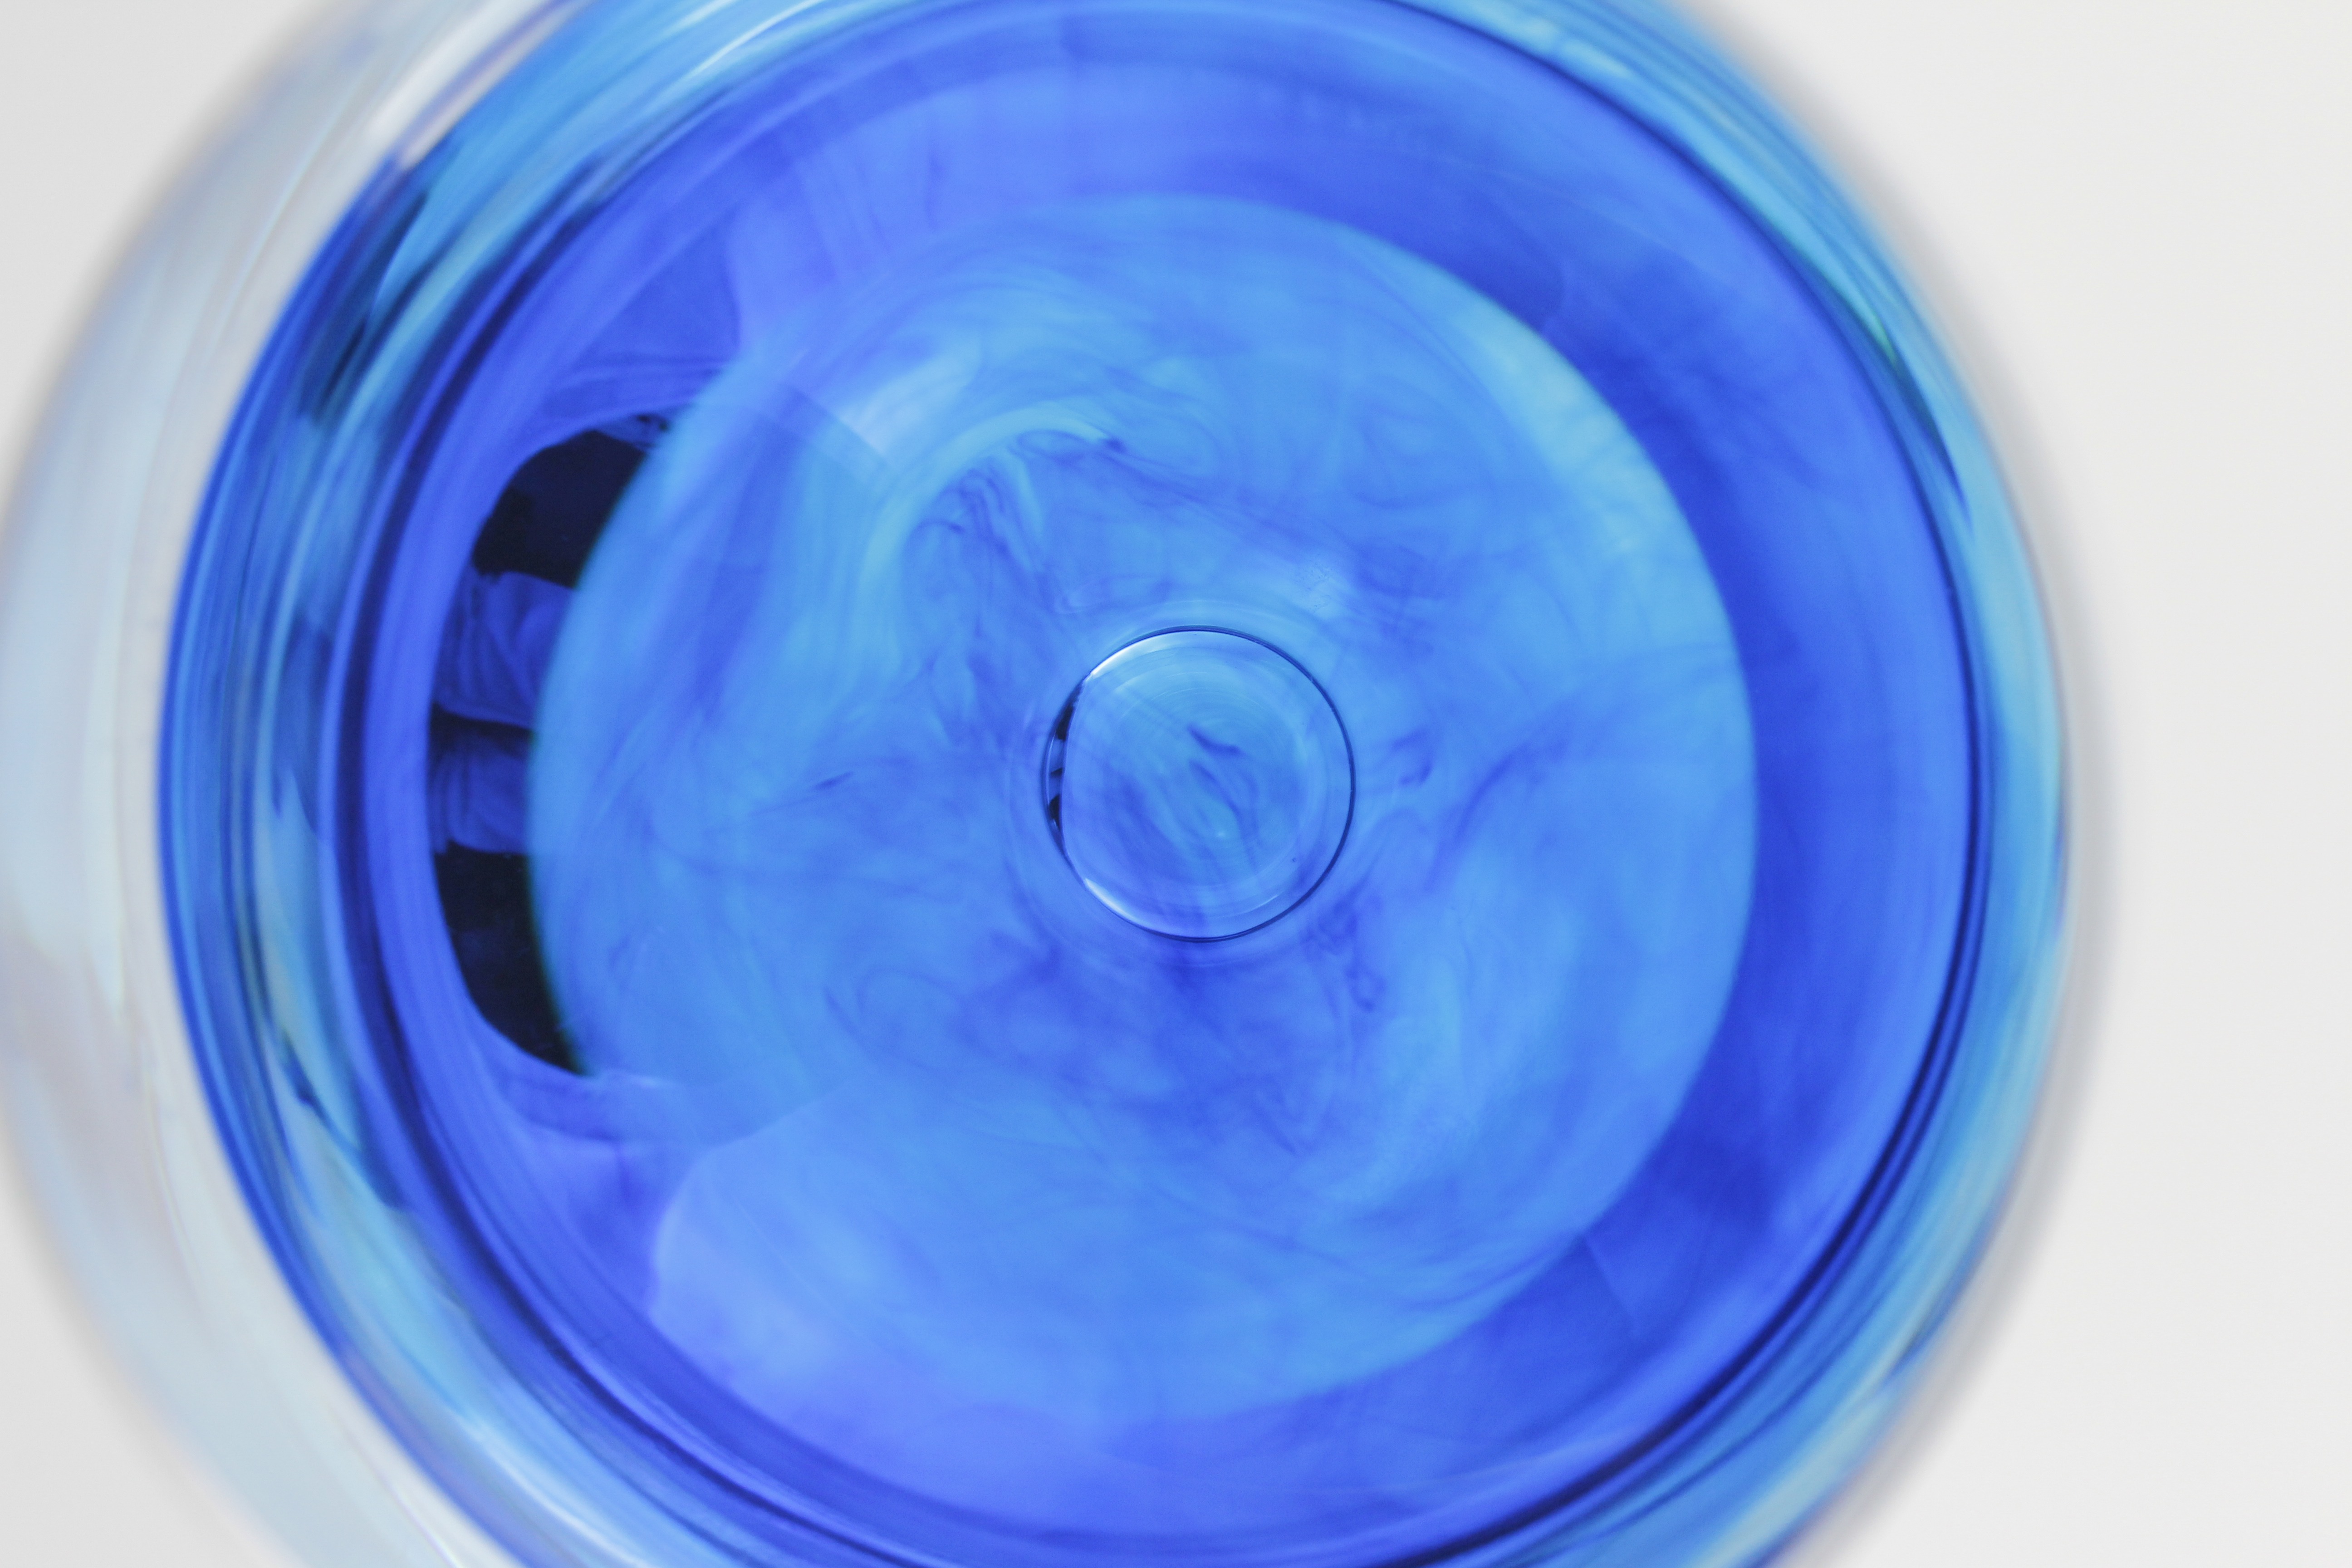
wheel, glass, bottle, blue, circle, product, the background, dishware, cobalt blue